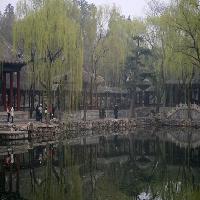
Weather: cloudy or overcast